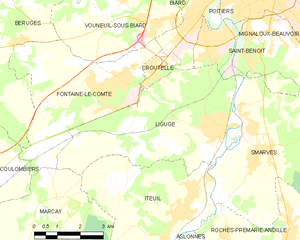
Carte des communes françaises Ligugé